Brighton railway station

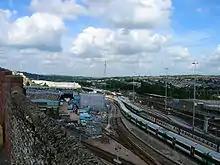
The maintenance depot

Help, a dog used to collect charitable donations, was displayed at the station following its death in 1891.